Madan Mohan (composer)

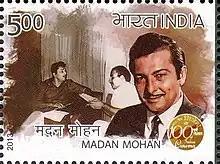
Madan Mohan on 2013 stamp of India

In 2004, Madan's unused tunes were recreated by his son, Sanjeev Kohli, for the Yash Chopra film "Veer-Zaara", starring Shah Rukh Khan, Preity Zinta, and Rani Mukerji. The lyrics were written by Javed Akhtar, and Lata Mangeshkar was invited to once again to sing the majority of the melodies composed by him. The music was highly appreciated and was critically acclaimed. He was awarded the IIFA award 2005, for Music Direction for "Veer-Zaara".